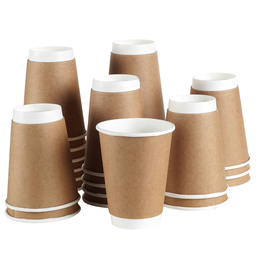
Label: paper